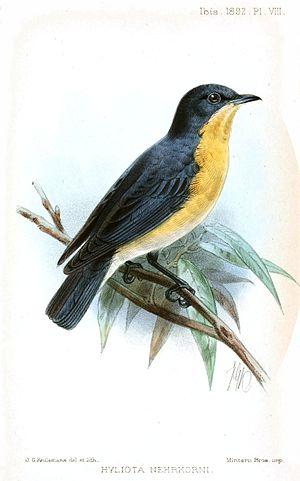
Hyliota est un genre constitué de quatre espèces de passereaux nommés hyliotes. C'est le seul genre de la famille des Hyliotidae.